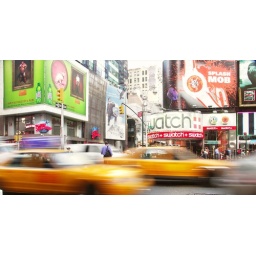
new york city cabs in motion w/ a man trying to cross the street